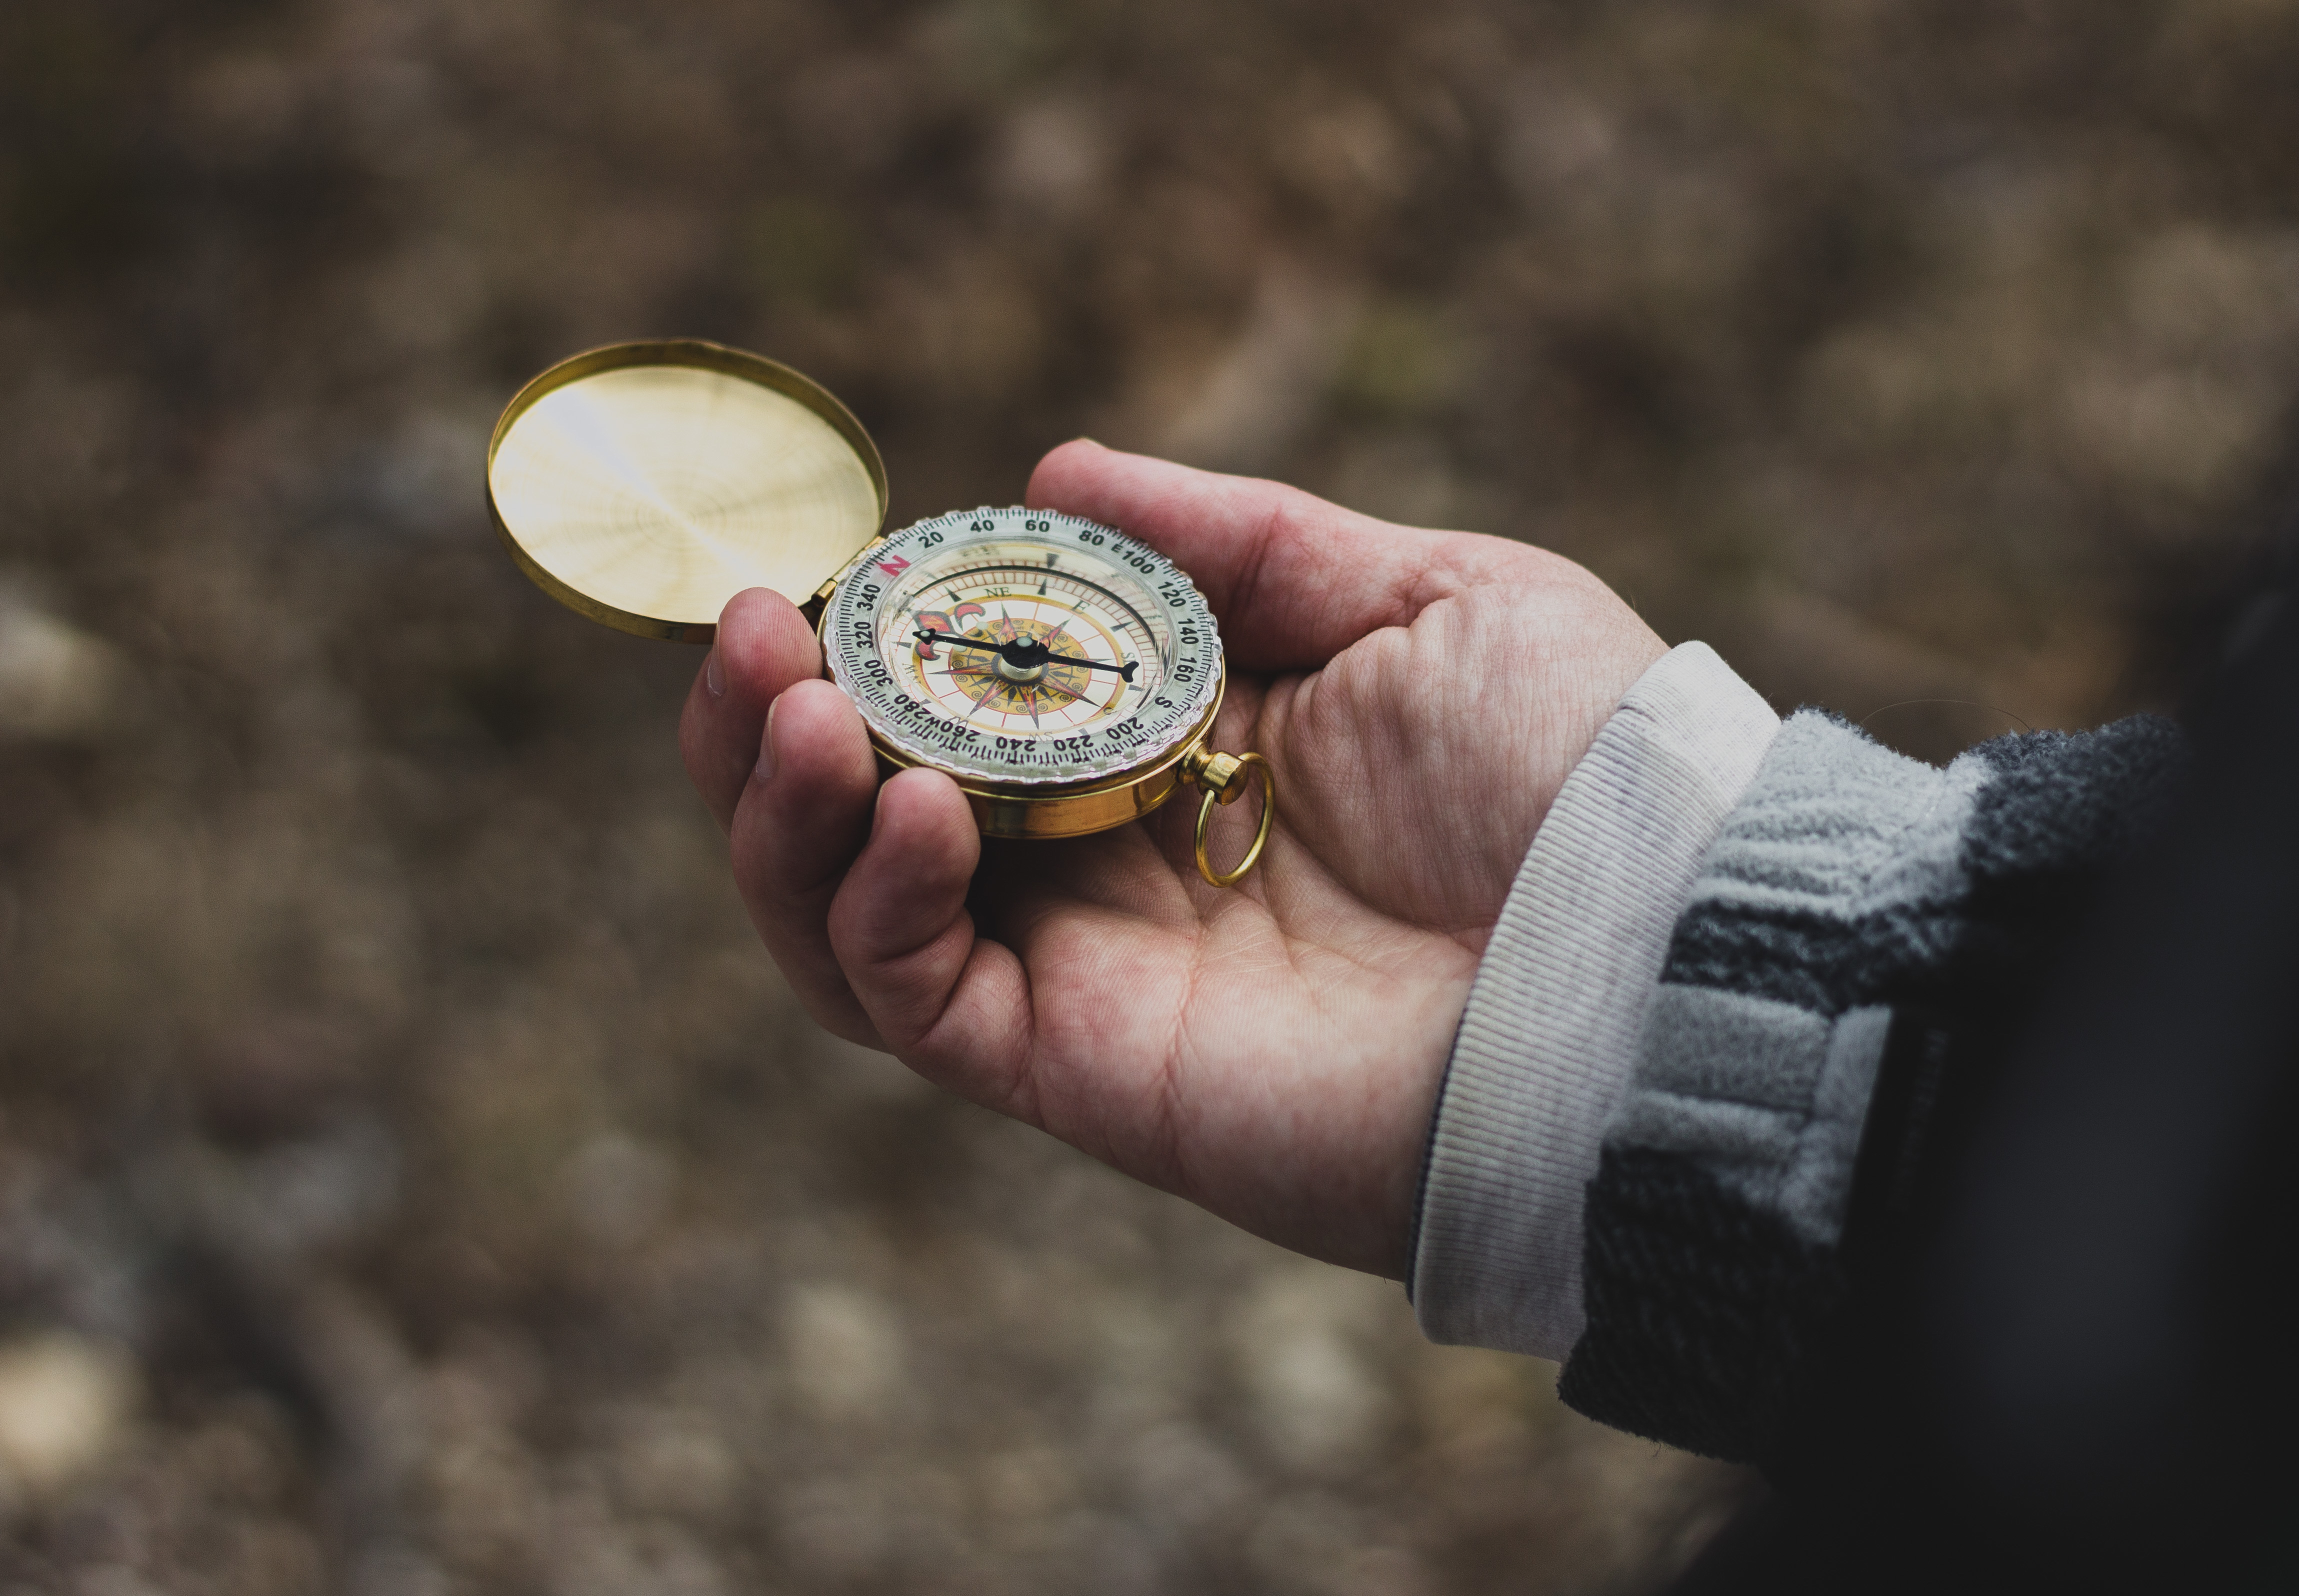
watch, hand, photography, travel, direction, navigate, compass, close up, jewellery, macro photography, locket